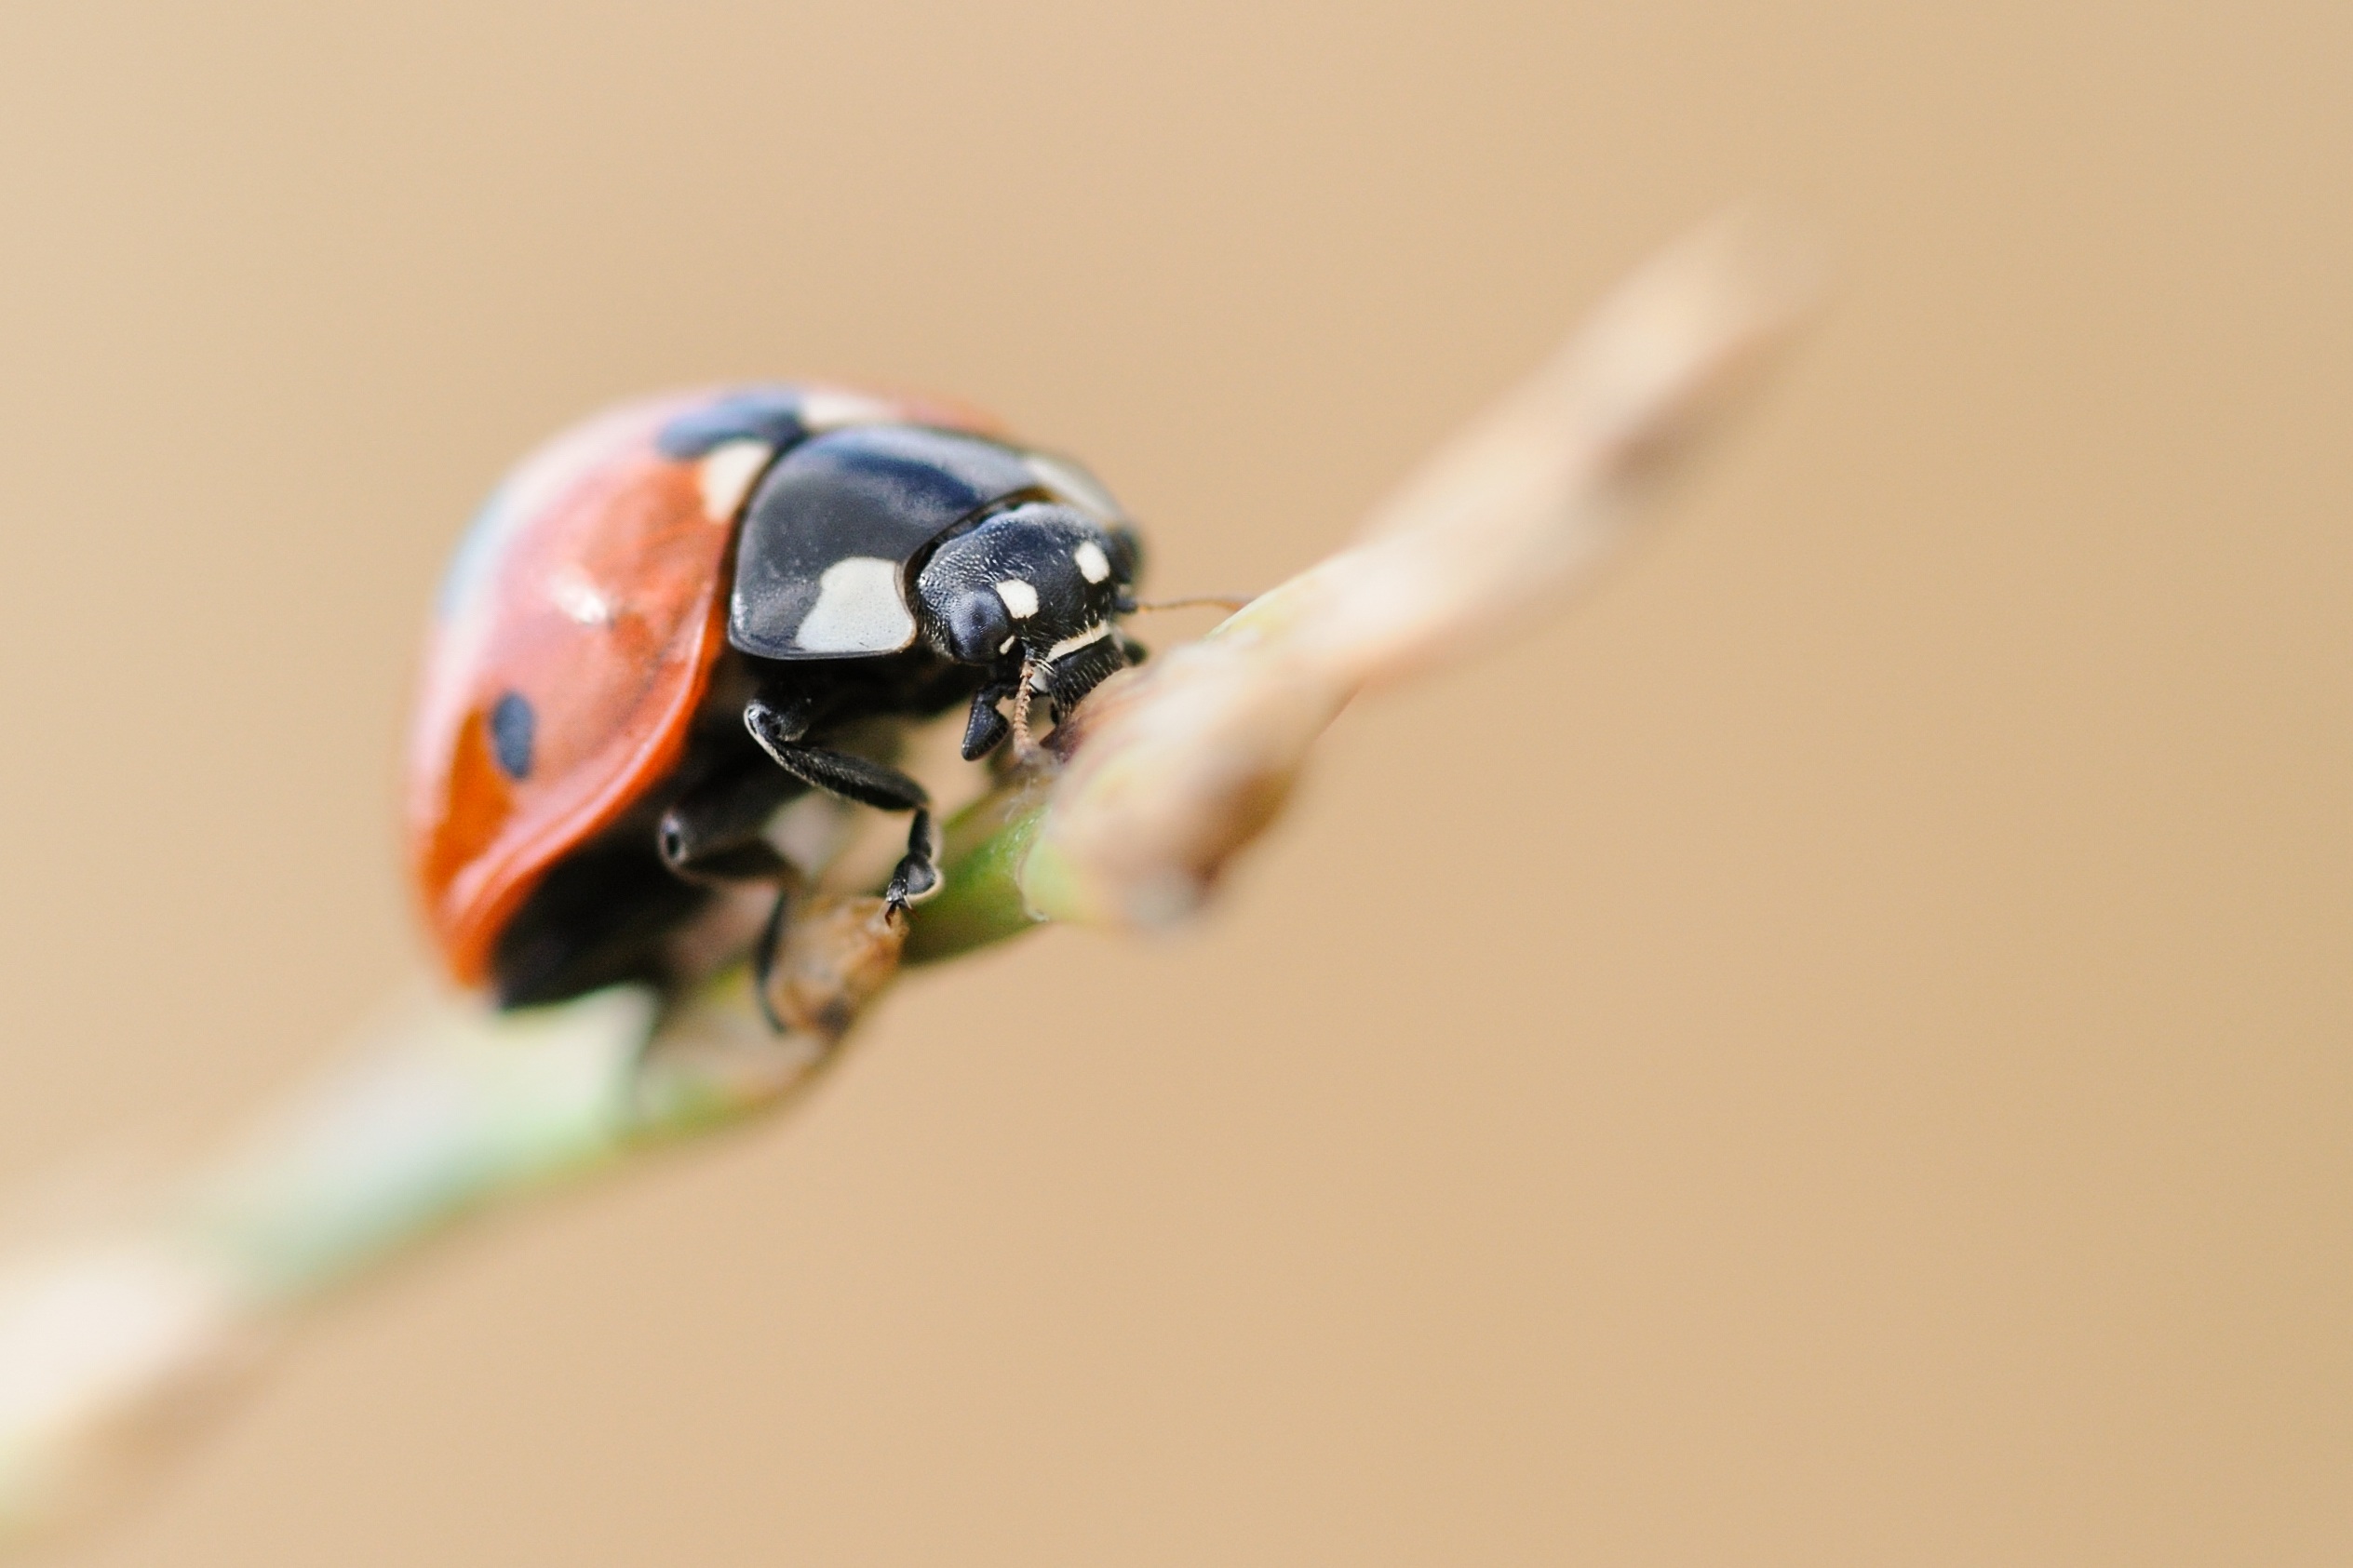
photography, insect, macro, ladybug, fauna, ladybird, invertebrate, close up, beetle, macro photography